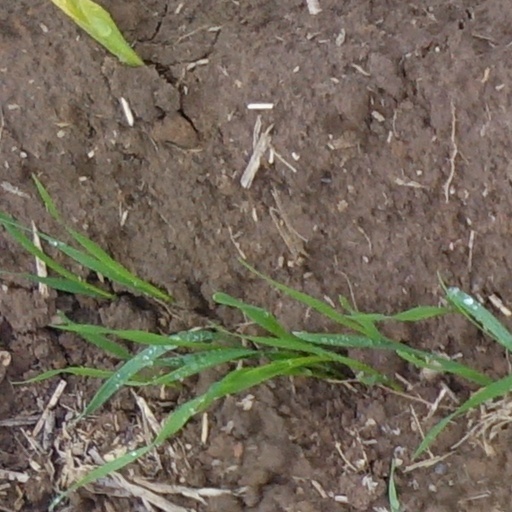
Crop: wheat